St. Andrew's Church, Bengaluru

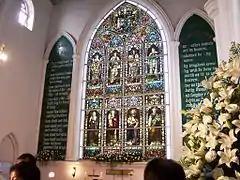
Stained Glass, St. Andrew's

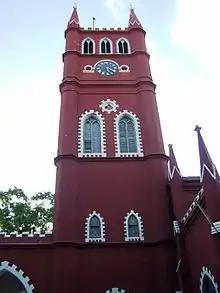
Clock Tower, St. Andrew's

The church building has the Gothic structure, with a height of 43 ft., length of 105 ft., and width of 57 ft. Stained glass covers all the windows and the large gable. The pulpit is made of teak wood, and is richly carved, in sync with the church architecture.